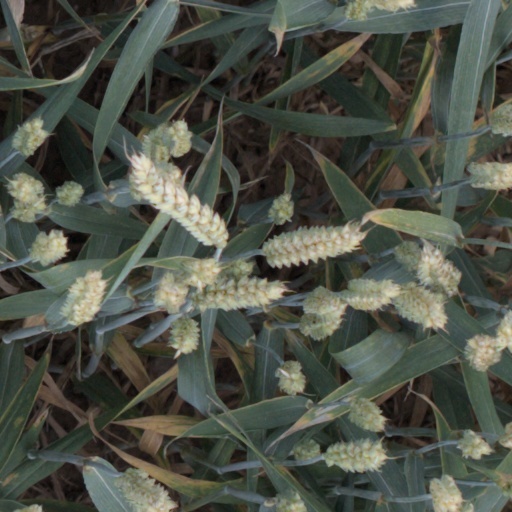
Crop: wheat